SMS Bayern

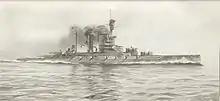
Recognition drawing of

Admiral Reinhard Scheer planned a fleet advance for 18–19 August 1916; the operation consisted of a bombardment conducted by I Scouting Group. This was an attempt to draw out and destroy Admiral David Beatty's battlecruisers. As and were the only two German battlecruisers still in fighting condition, three dreadnoughts were assigned to the unit for the operation: and the two ships and . Admiral Scheer and the rest of the High Seas Fleet, including 15 dreadnoughts, were to trail behind and provide cover. The makeshift I Scouting Group conducted familiarization exercises on 15 August in preparation for the operation; Admiral Franz von Hipper was displeased by the slow speed of the battleships and Scheer ordered the unit not to exceed from the main fleet so as to avoid being cut off by the faster British battlecruisers.